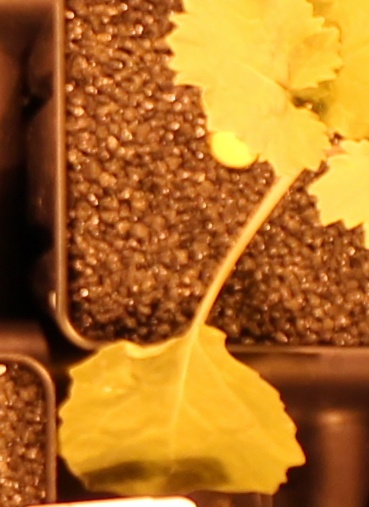
Label: Canola